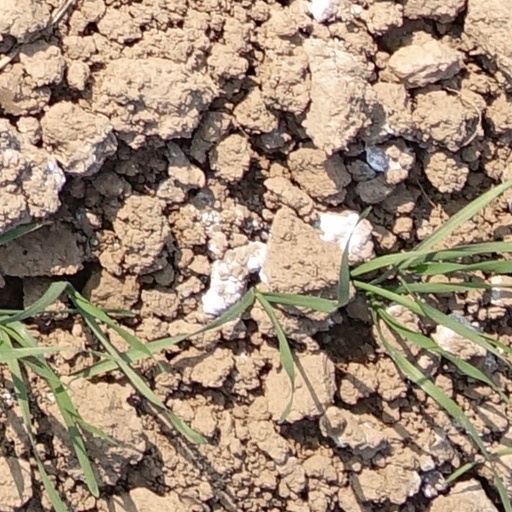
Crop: wheat